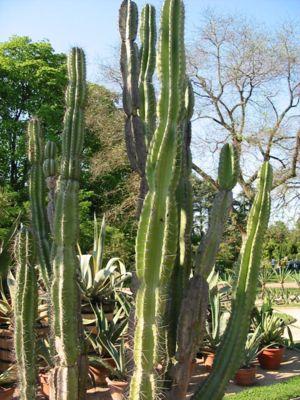
Cereus est un genre de cactus de la famille des Cactaceae.
Cereus jamacaru est une espèce de cactus. Il est commun dans le Nordeste, au Brésil, où il atteint couramment 5 mètres de hauteur.
La guerre de Canudos ou campagne de Canudos est un conflit armé survenu à la fin du XIXᵉ siècle entre, d’une part, les troupes régulières de l'État de Bahia d’abord, de la république du Brésil ensuite, et d’autre part, un groupe de quelque 30 000 colons établis en communauté autonome dans un village fondé par eux dans le nord-est de Bahia près de l’ancienne ferme de Canudos, et rebaptisé Belo Monte.